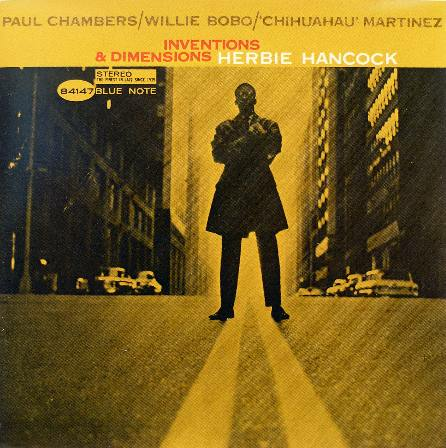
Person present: No